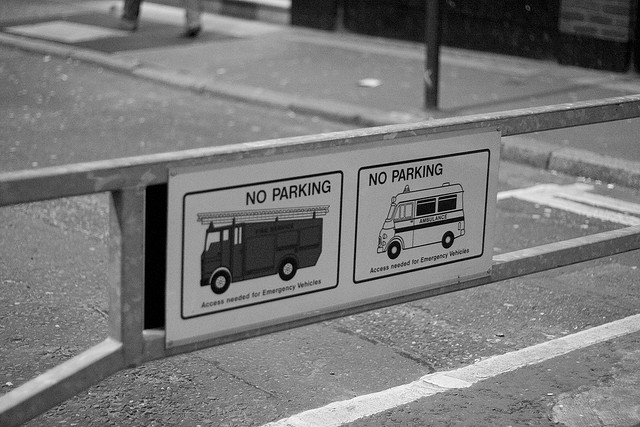
user: Given an image and a question. Answer the question in a short answer. Question: What type of people drive the vehicle on the left? Short Answer:
assistant: firemen